Holy Trinity Church, Ajaccio

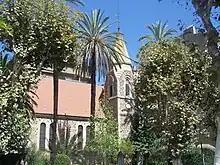

Anglican Church, officially the Holy Trinity Church of Ajaccio (French: ) is located in the "Quartier des étrangers" in Ajaccio, Corsica.